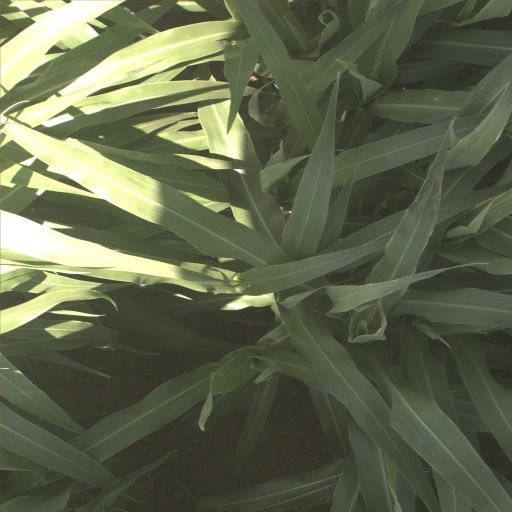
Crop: sorghum